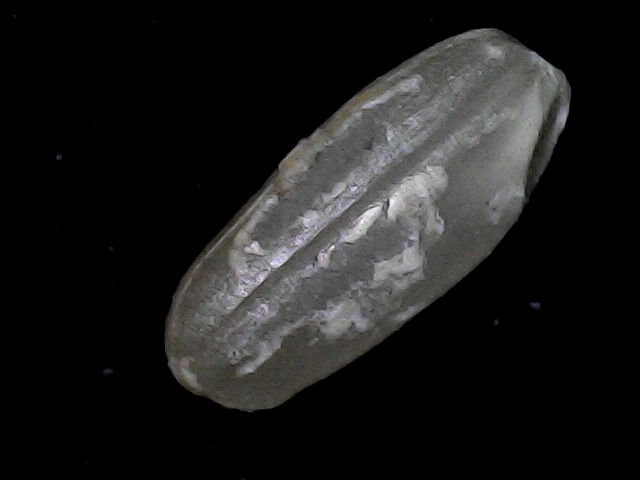
Rice variety: BD52